G.S. Iraklis Thessaloniki

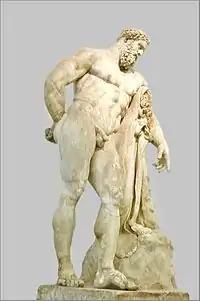
Farnese Hercules, emblem of the club

The crest of G.S. Iraklis Thessalonikis depicts the demigod Heracles in a moment of rest leaning on his gnarled club, a scene inspired by the statue of Farnese Hercules, itself a copy of a statue crafted by Lysippos in the 4th century BC. Throughout the entire club's history, its colours are blue or cyan and white to resemble the colours of the flag of Greece given the fact that G.S. Iraklis Thessalonikis was established while Thessaloniki was a part of the Ottoman Empire. The club is so known in Greece as "Kianolefkoi".